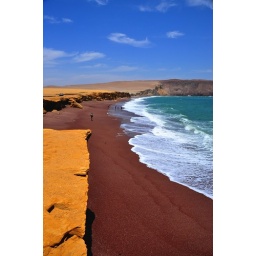
Red sand coast in the Paracas Peninsula National Reserve in Peru.